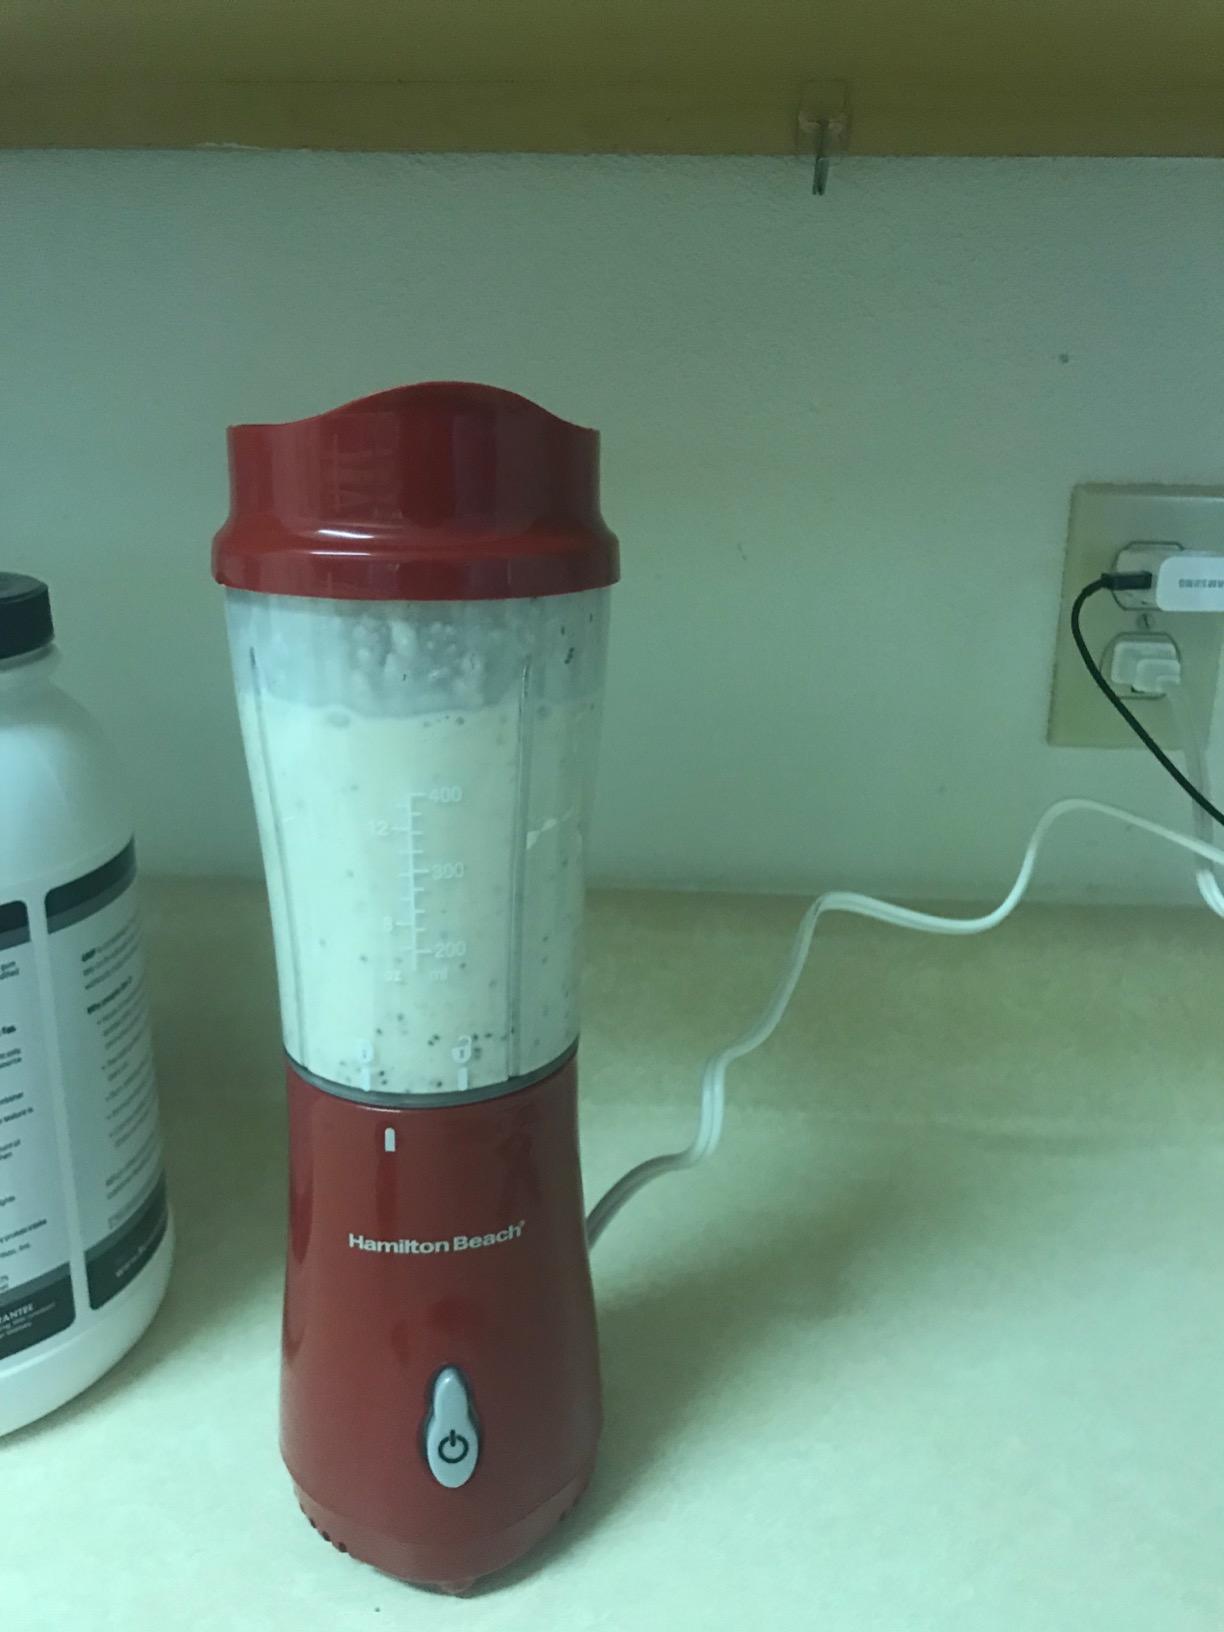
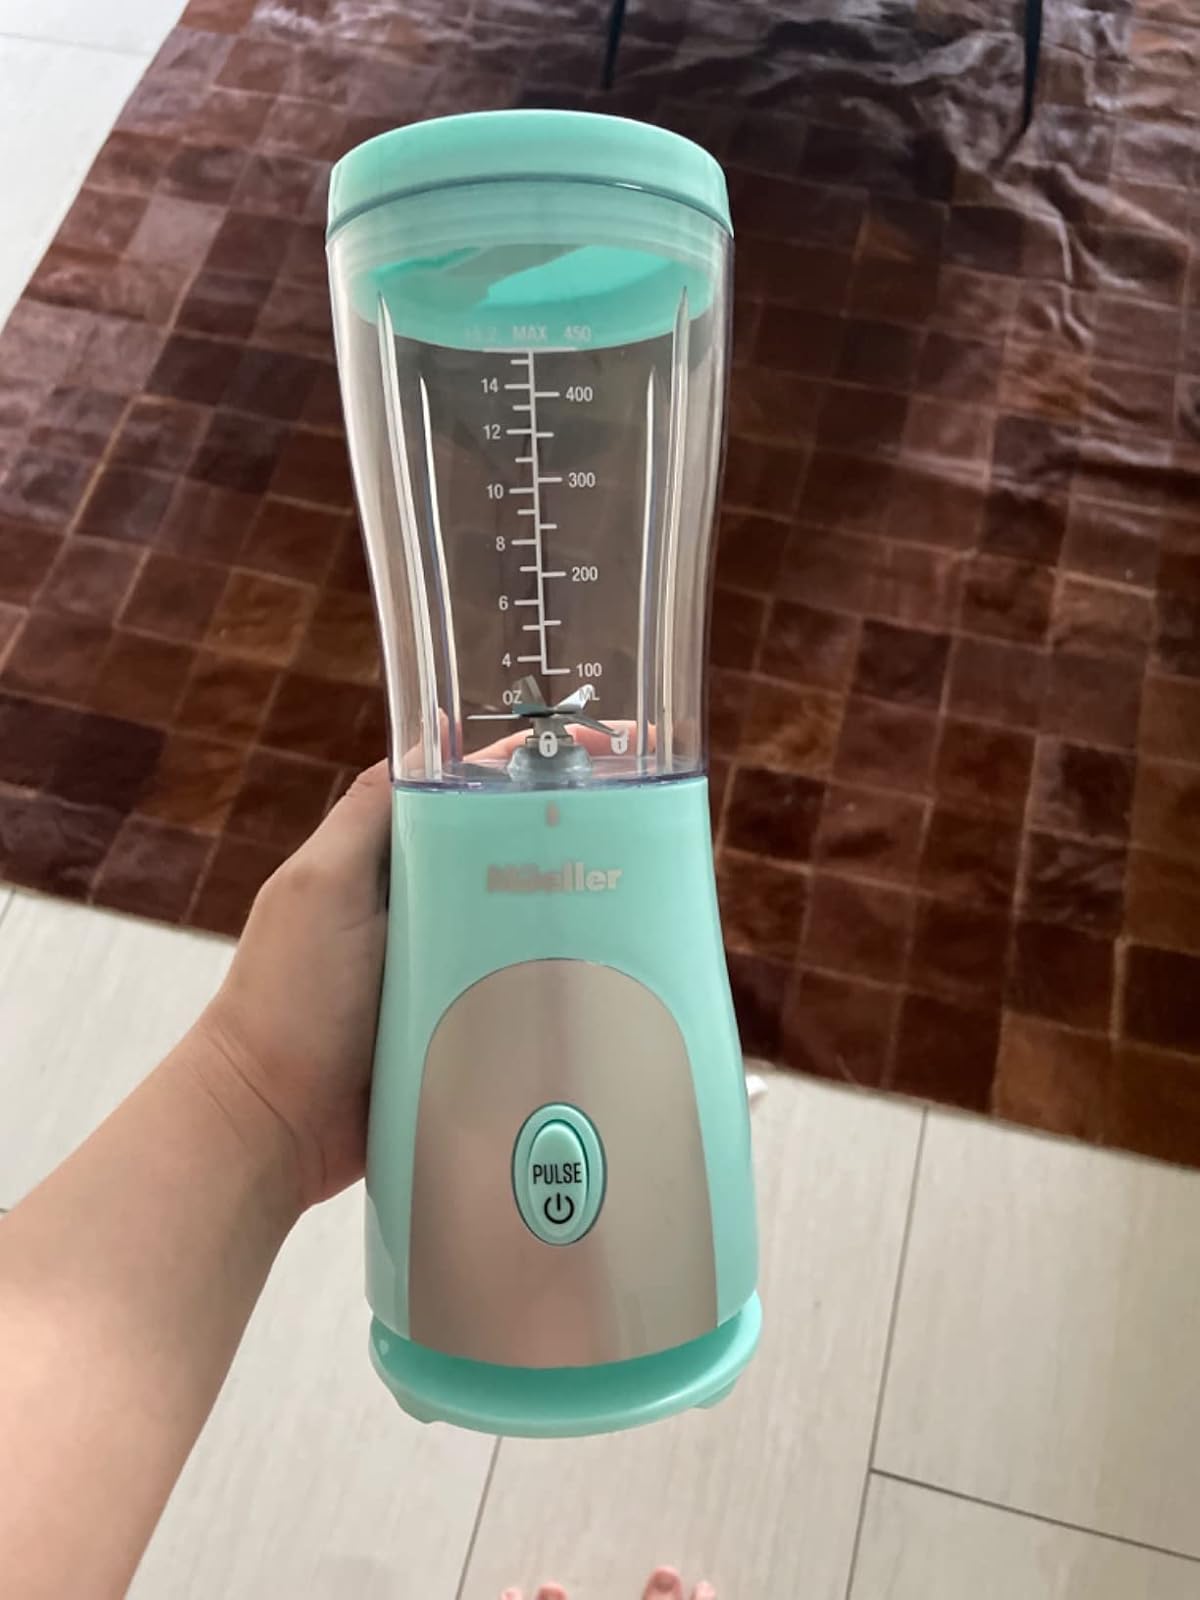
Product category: items_blender
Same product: no